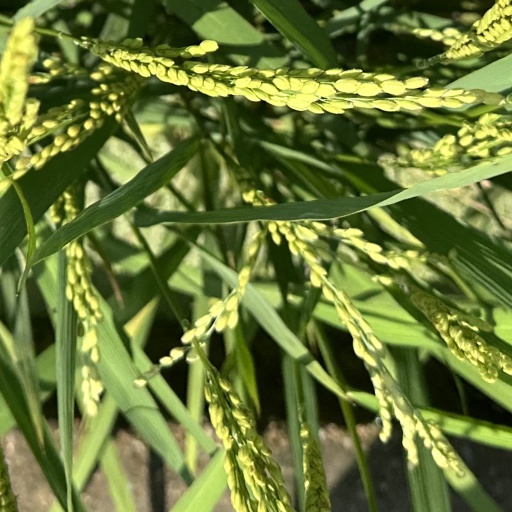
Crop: rice